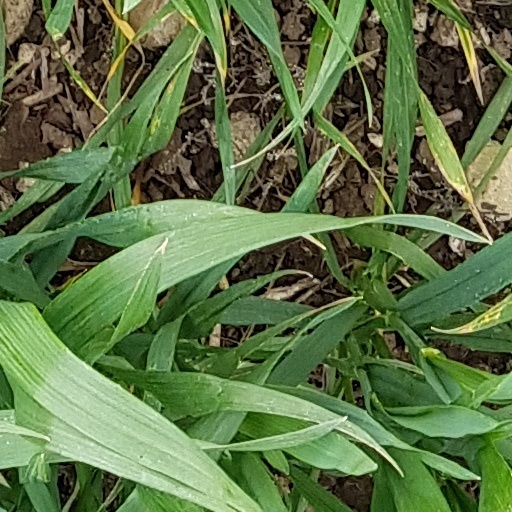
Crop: wheat